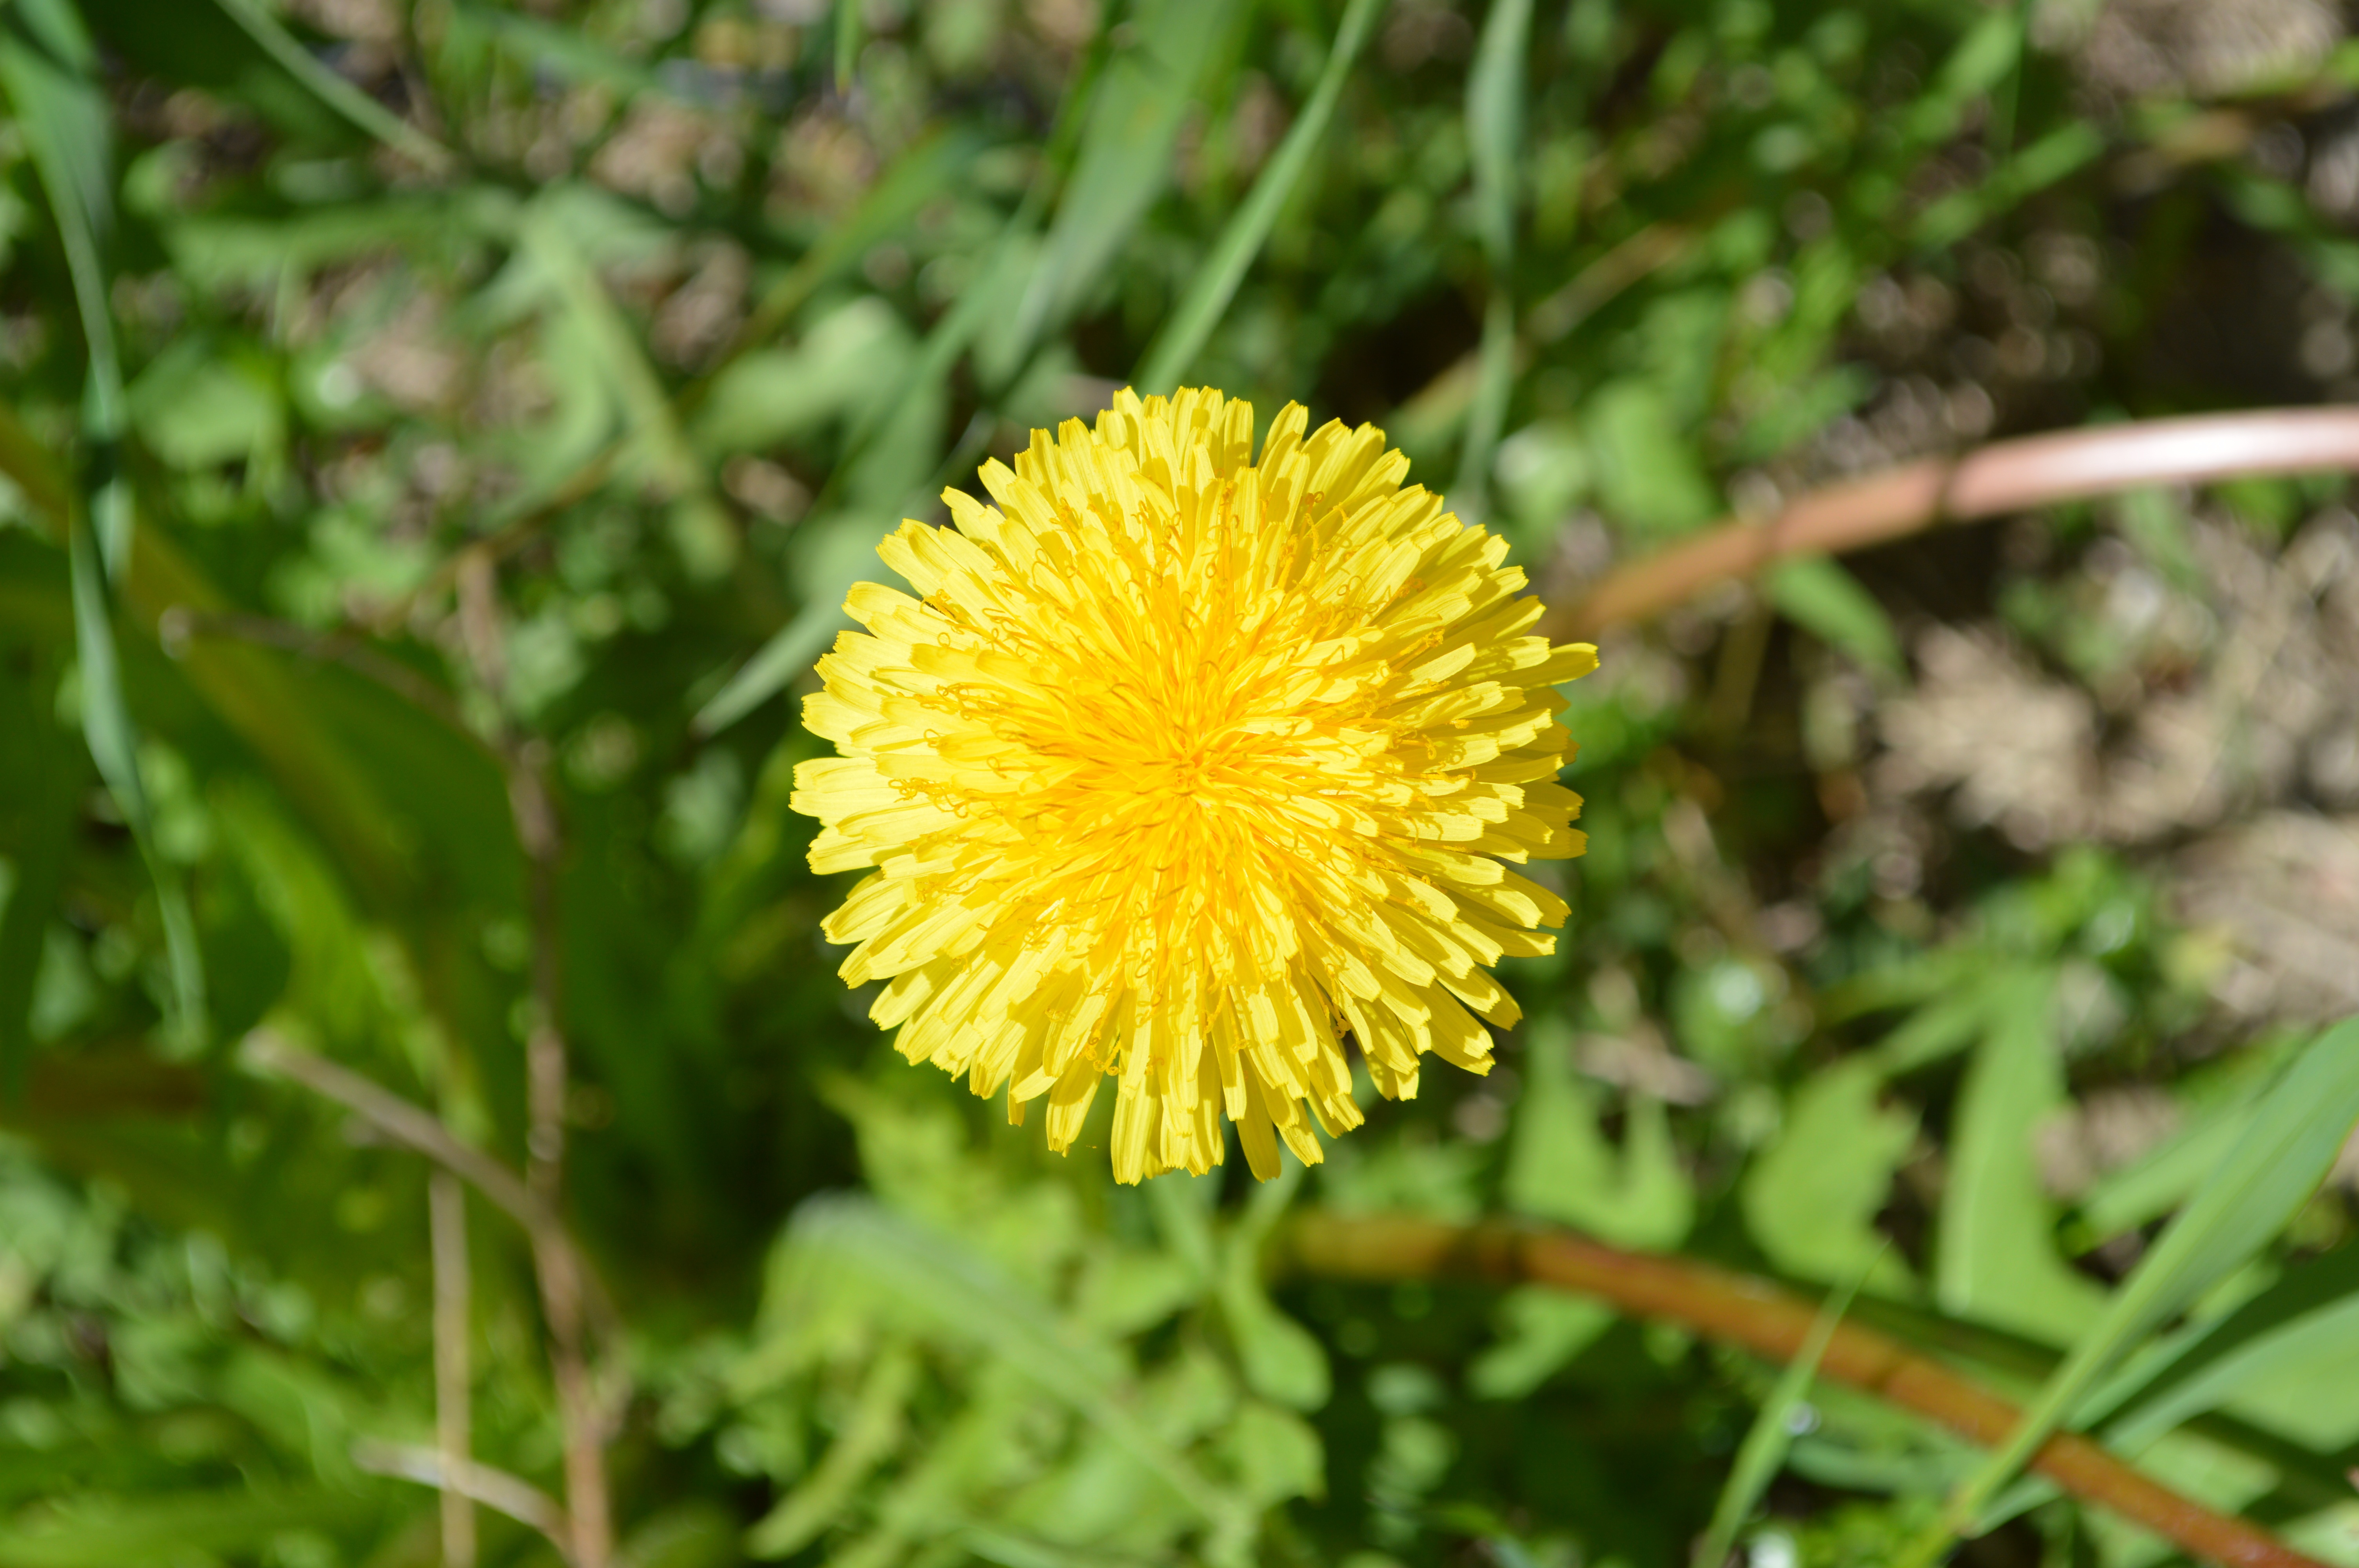
plant, sun, meadow, dandelion, prairie, flower, spring, botany, yellow, flora, yellow flower, wildflower, weed, macro photography, spring plant, flowering plant, daisy family, annual plant, land plant, flatweed